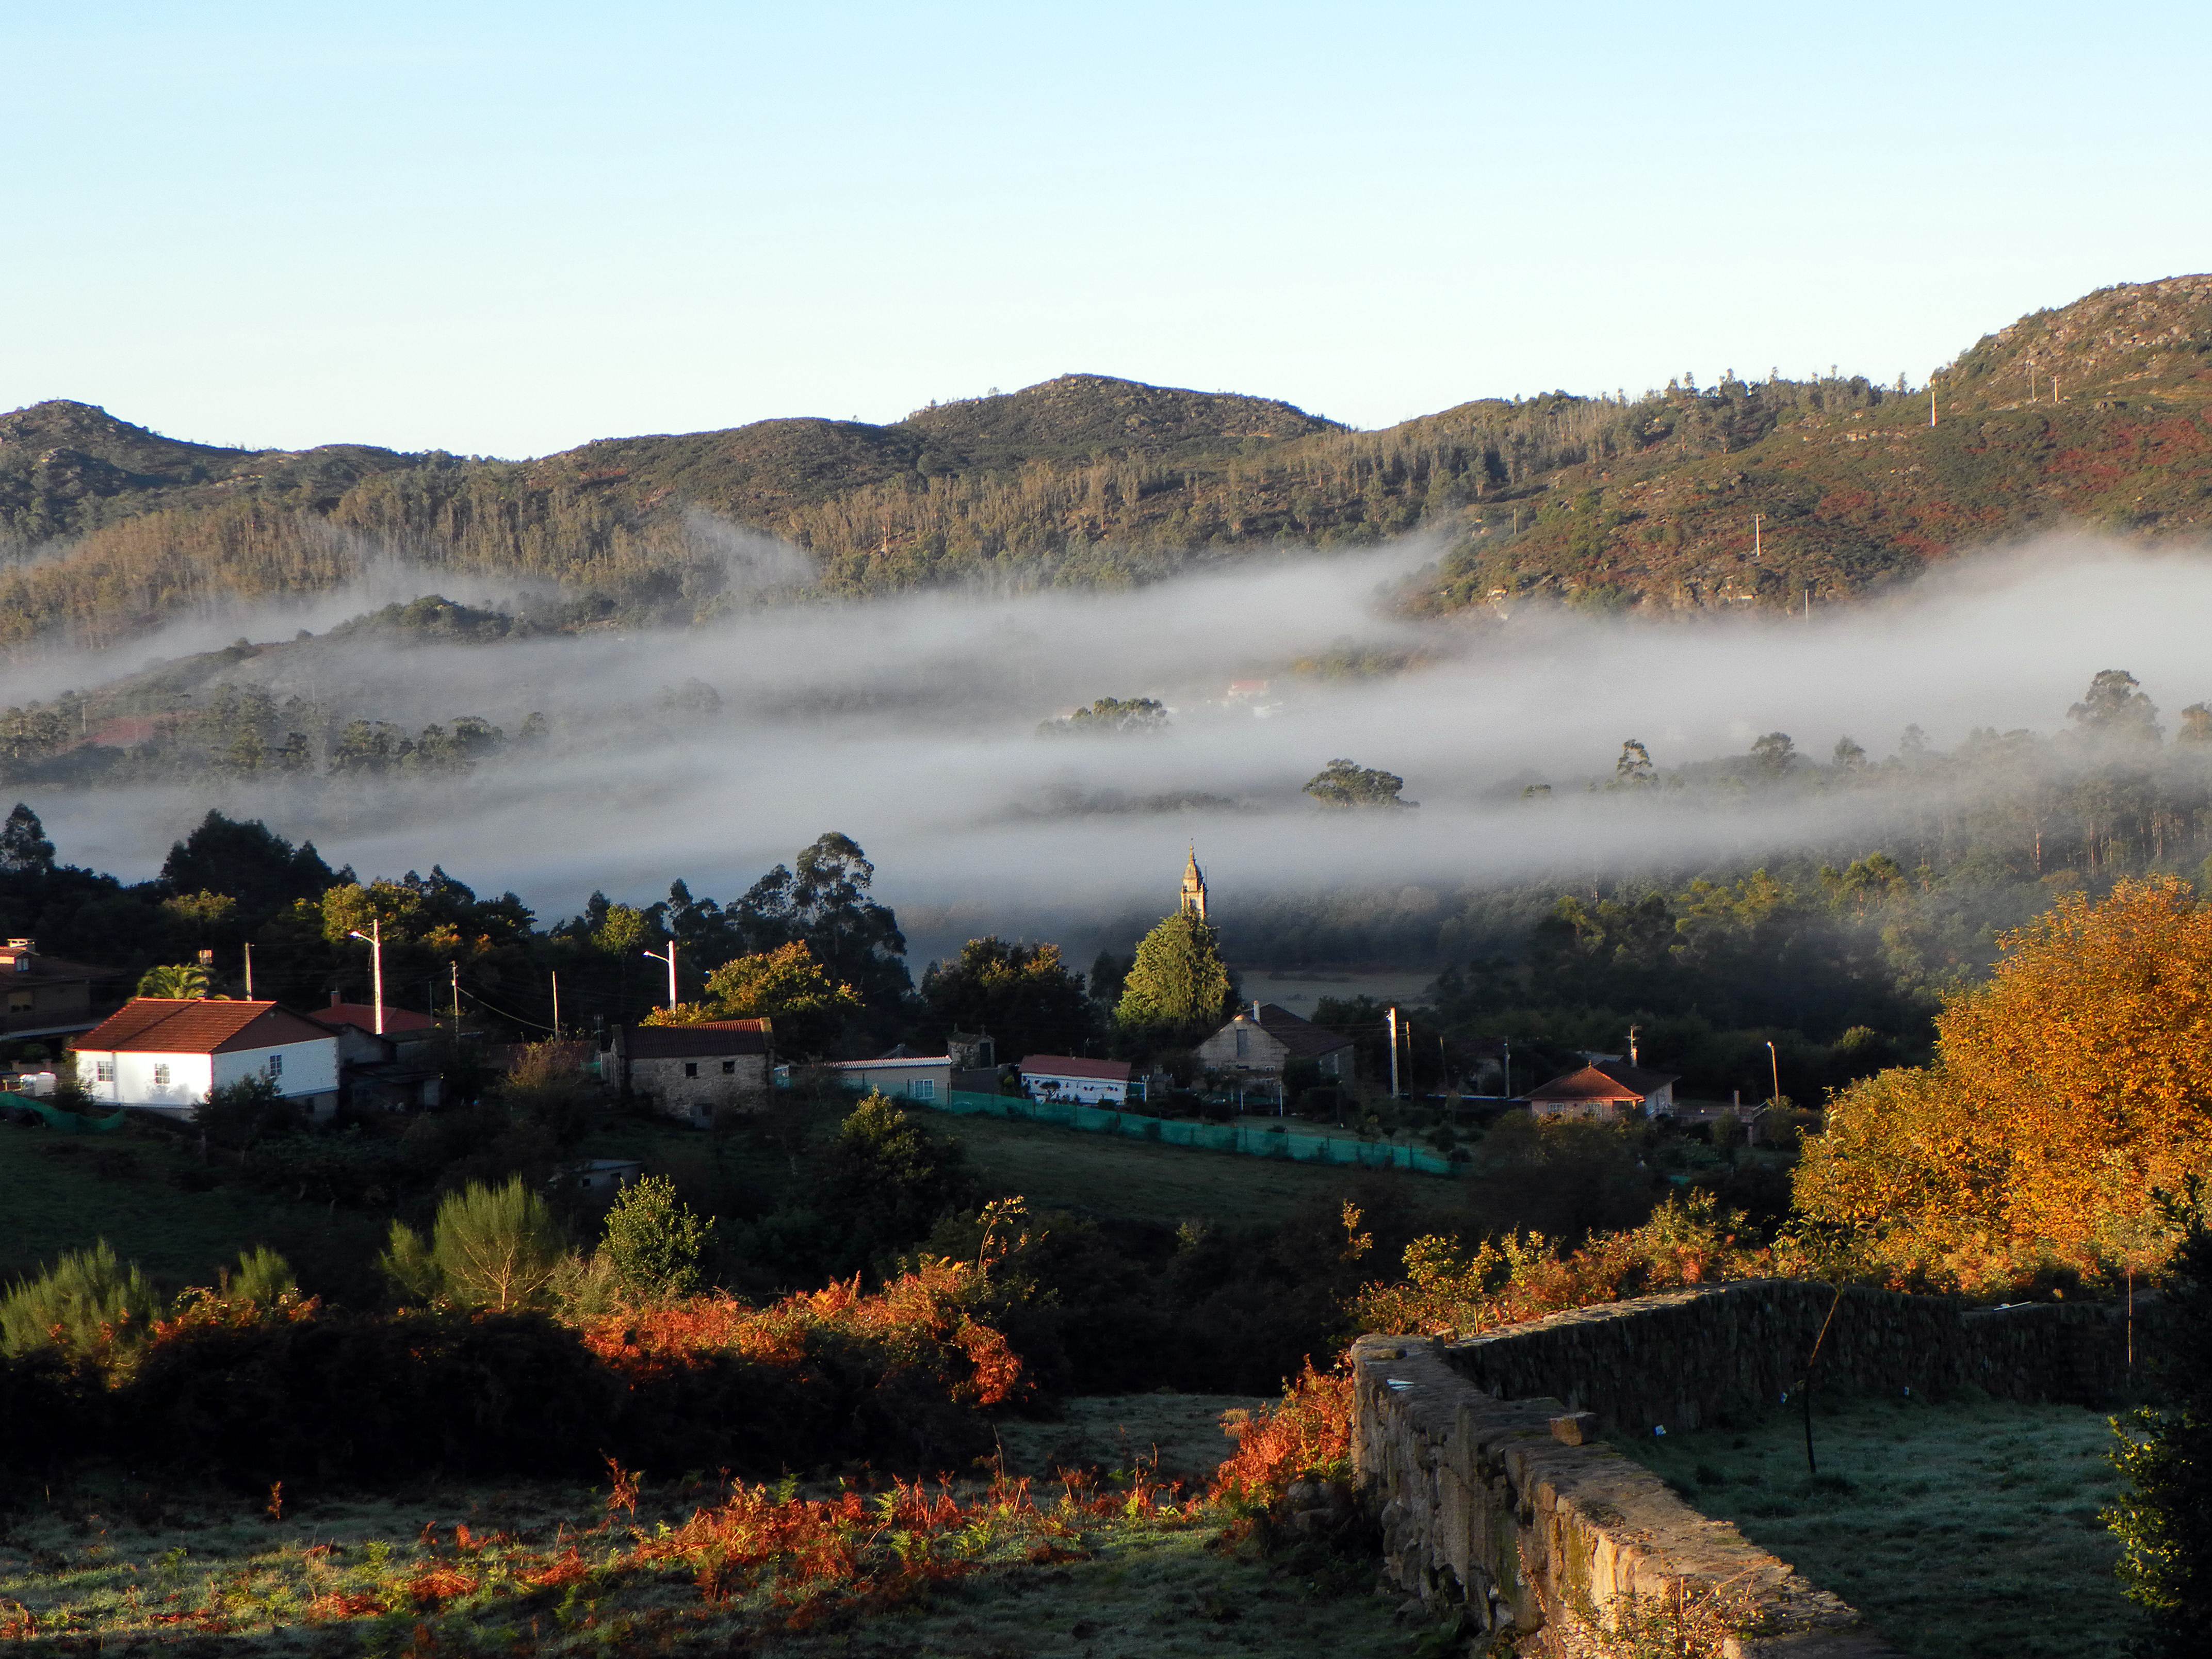
landscape, sea, coast, water, wilderness, mountain, morning, hill, shore, lake, river, evening, reflection, autumn, reservoir, season, spain, espaa, pontevedra, loch, ggl1, canoneos500d, cotobade, ruralgalicia, rural area